Demon Attack

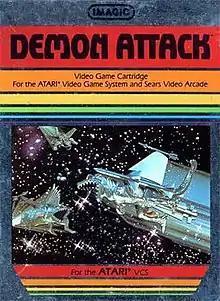
Atari 2600 box art

Demon Attack is a fixed shooter video game created by Rob Fulop for the Atari 2600 and published by Imagic in 1982. The game involves the player controlling a laser cannon from the surface of a planet, shooting winged demons that fly down and attack the player in different sets of patterns.